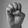
ASL letter: E